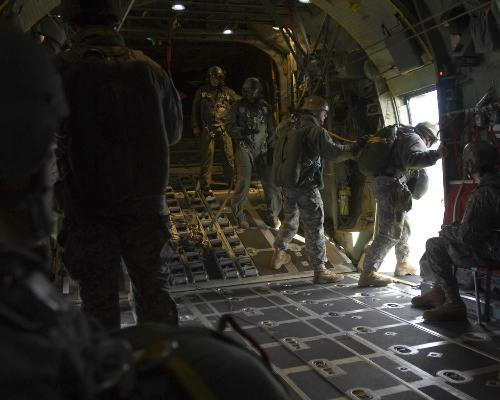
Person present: Yes